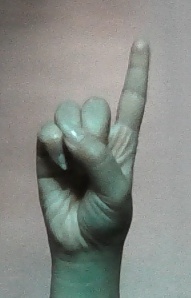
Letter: bb